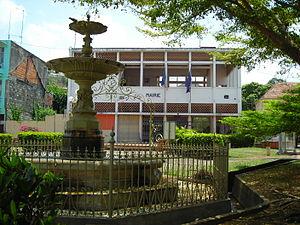
Mairie de la commune du Carbet (Le Carbet) en Martinique
Le Carbet est une commune française située dans la région mono-départementale de Martinique. Ses habitants sont appelés les Carbétiens. Le Carbet est situé entre Bellefontaine et Saint-Pierre sur la côte caraïbe.